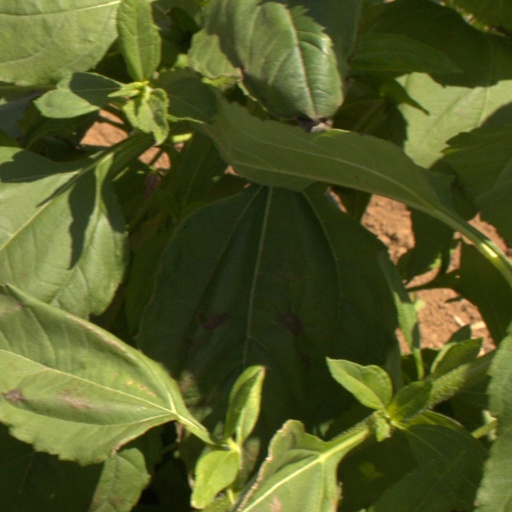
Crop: Jerusalem artichoke